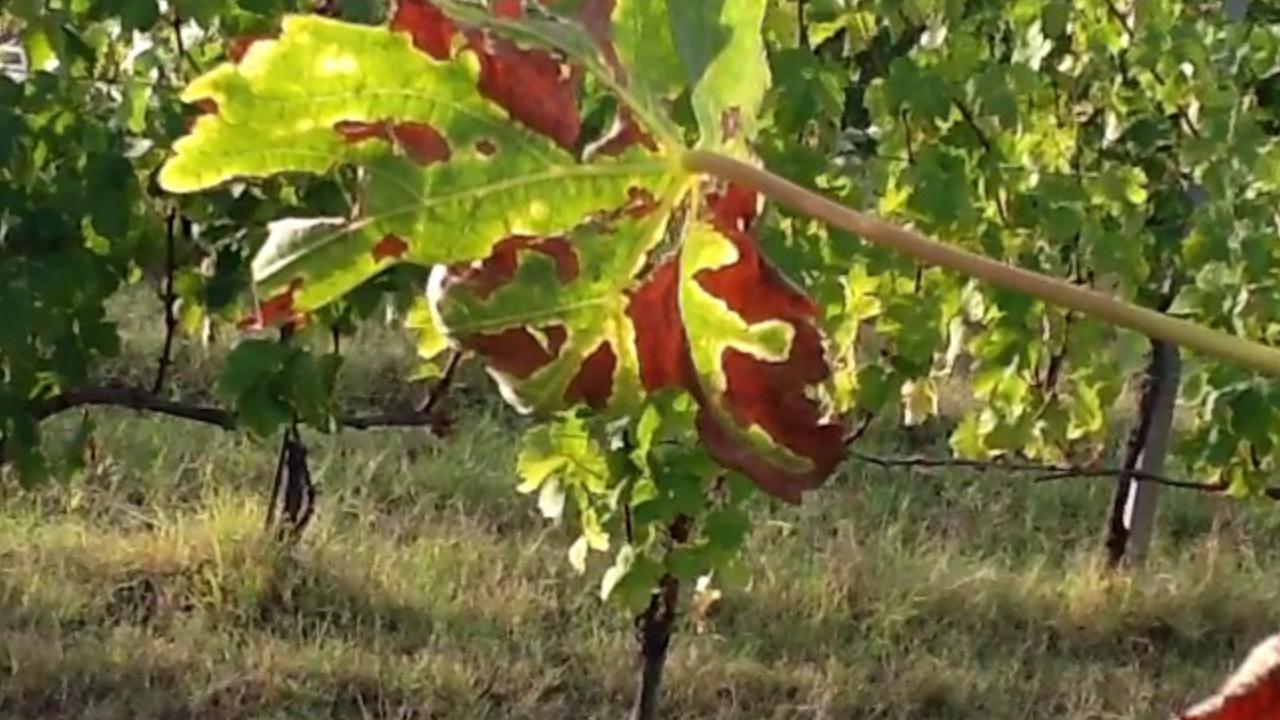
Label: esca